The Boat Race 2022

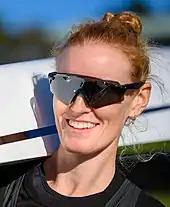
Grace Prendergast "(pictured in 2021)" rowed for Cambridge.

Oxford's crew included Gabrielle Smith who represented Canada in the double sculls at the 2020 Summer Olympics, and American Erin Reelick who won the gold at the 2018 World Rowing Championships in the coxless four. Anastasia Posner returned to the OUWBC crew to win her fifth blue, having represented Oxford between 2013 and 2016. The CUBC boat featured New Zealand Olympian Ruby Tew who was part of the crew which finished fourth at the 2016 games in the eight. She was joined by countrywoman Grace Prendergast, who secured gold in the coxless pair and silver in the eight at the Tokyo Olympics, and Imogen Grant, who finished fourth for Great Britain in the lightweight double sculls in the 2020 games.